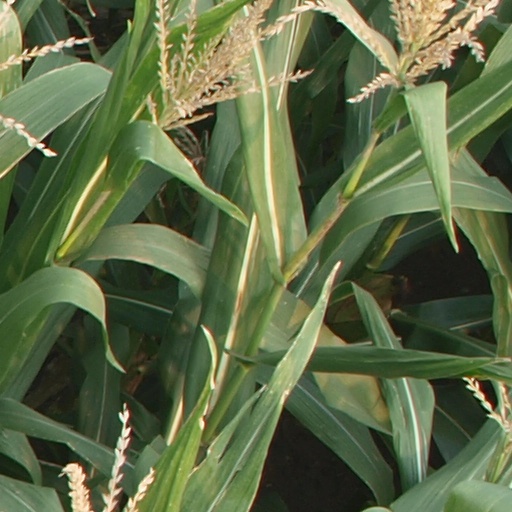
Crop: maize; corn